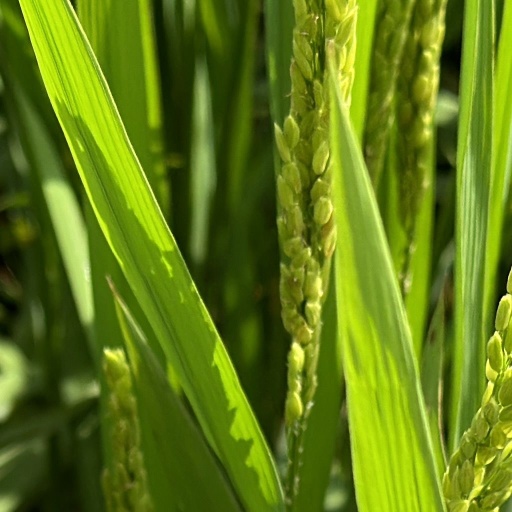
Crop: rice